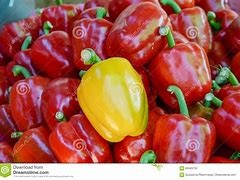
Label: capsicum